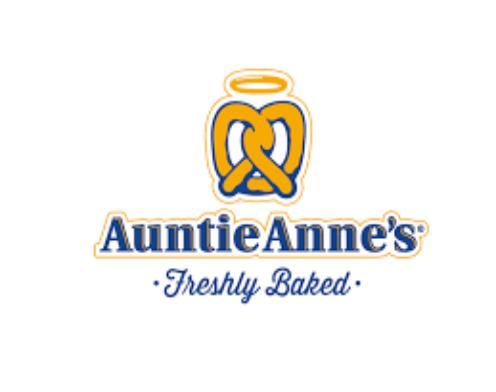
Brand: Auntie Anne's-1
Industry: Food